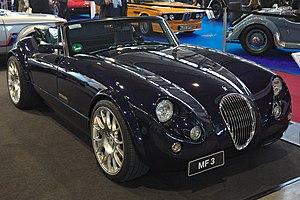
Le Roadster MF3 est une automobile produite par la firme allemande Wiesmann.